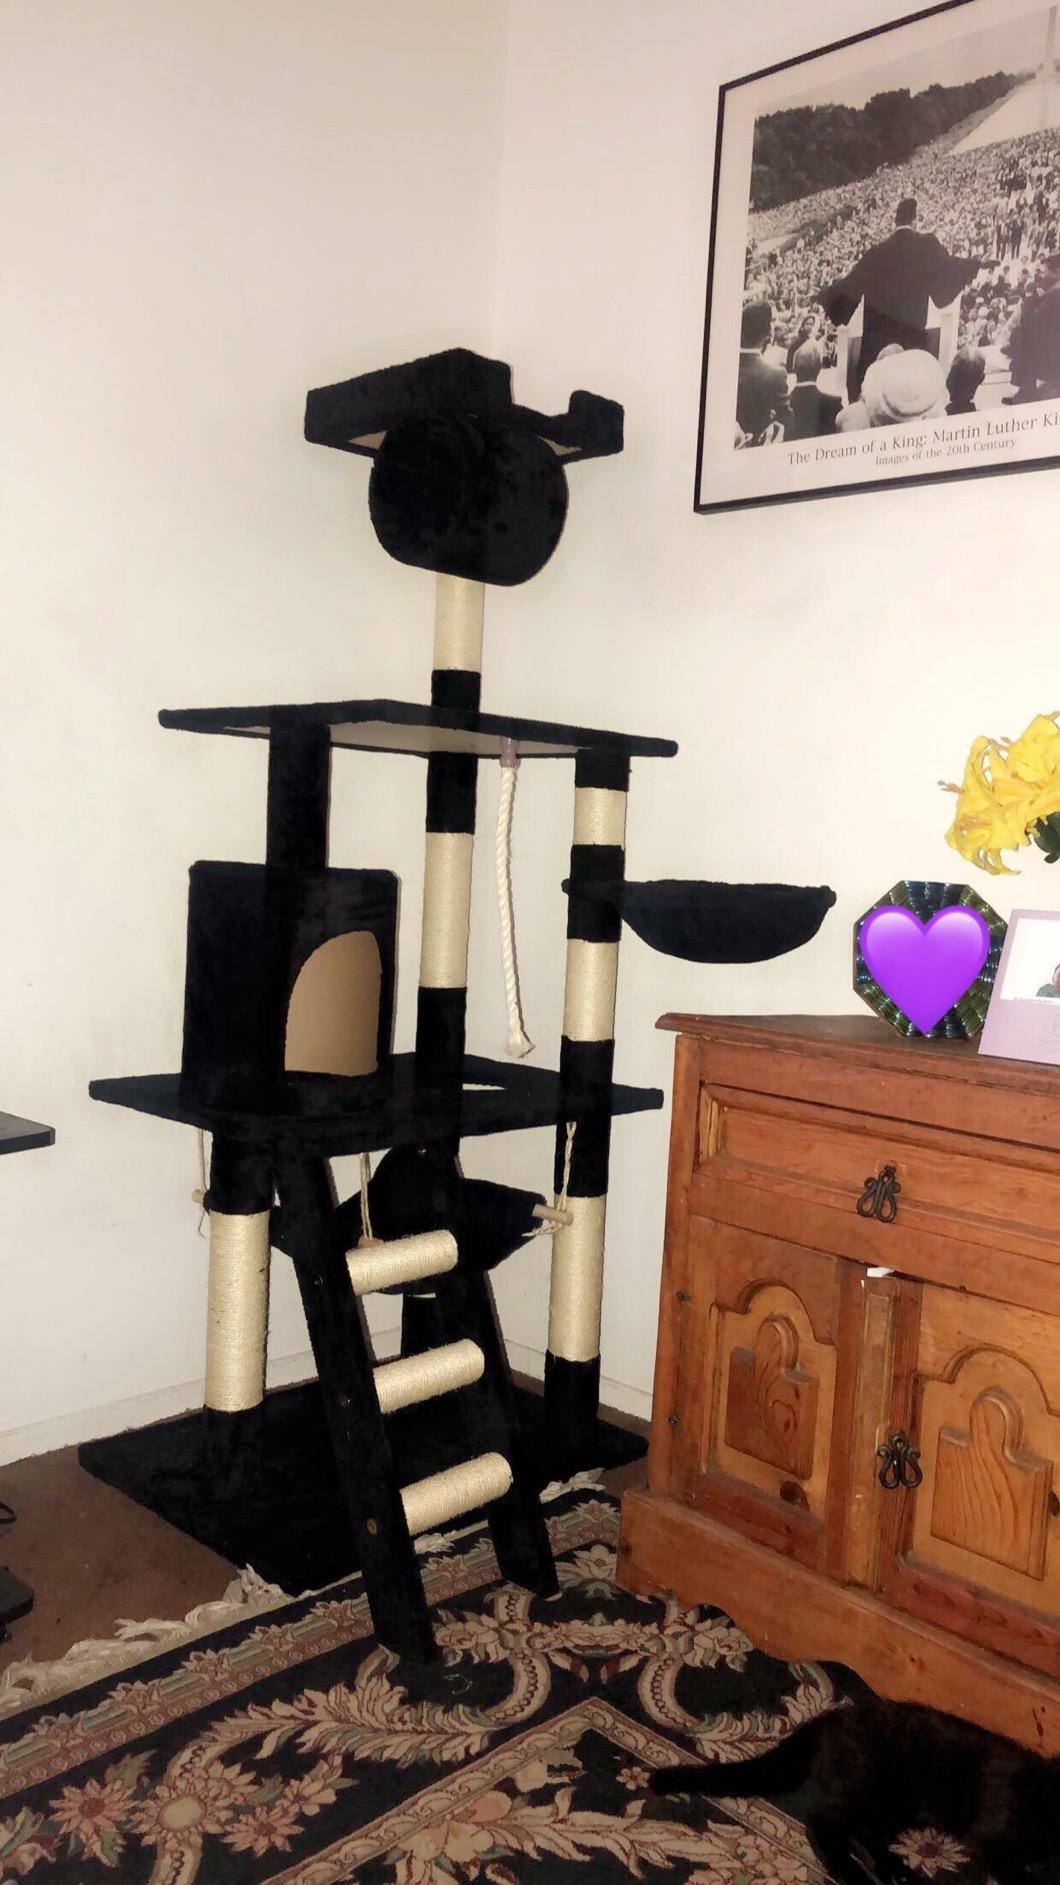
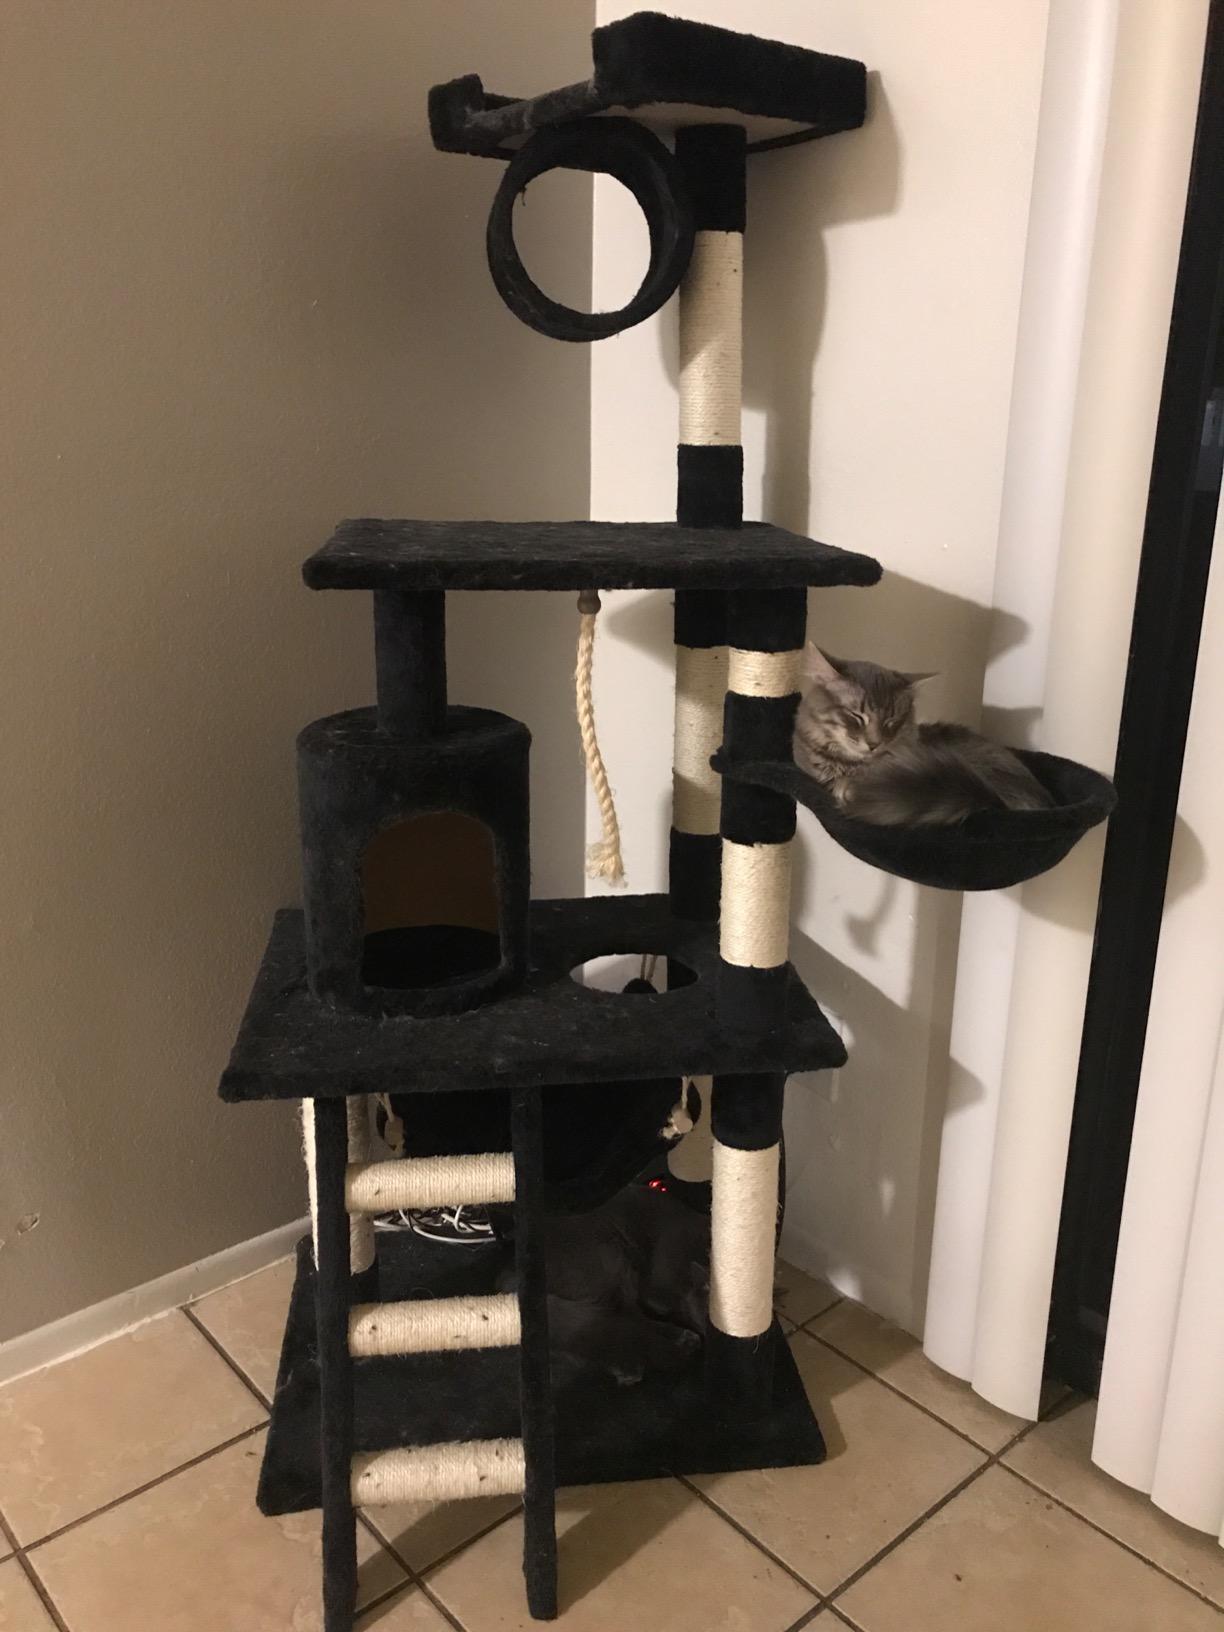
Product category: items_cat tree
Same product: yes